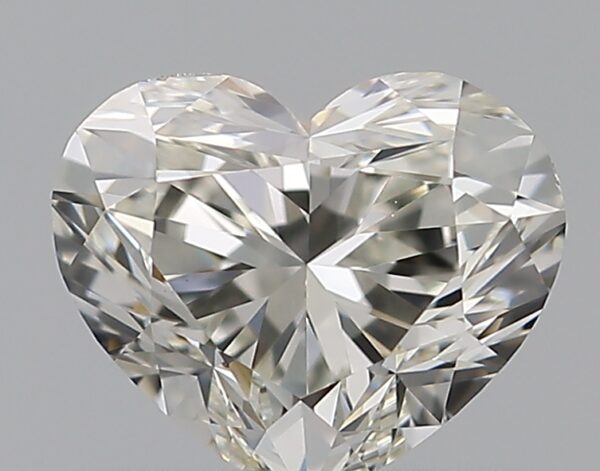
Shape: heart
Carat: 0.5
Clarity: VS1
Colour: J
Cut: EX
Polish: EX
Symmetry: VG
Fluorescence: F
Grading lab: GIA
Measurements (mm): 4.62 x 5.5 x 3.22